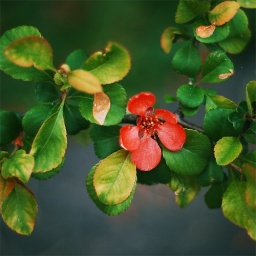
orange against green